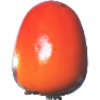
Label: kaki